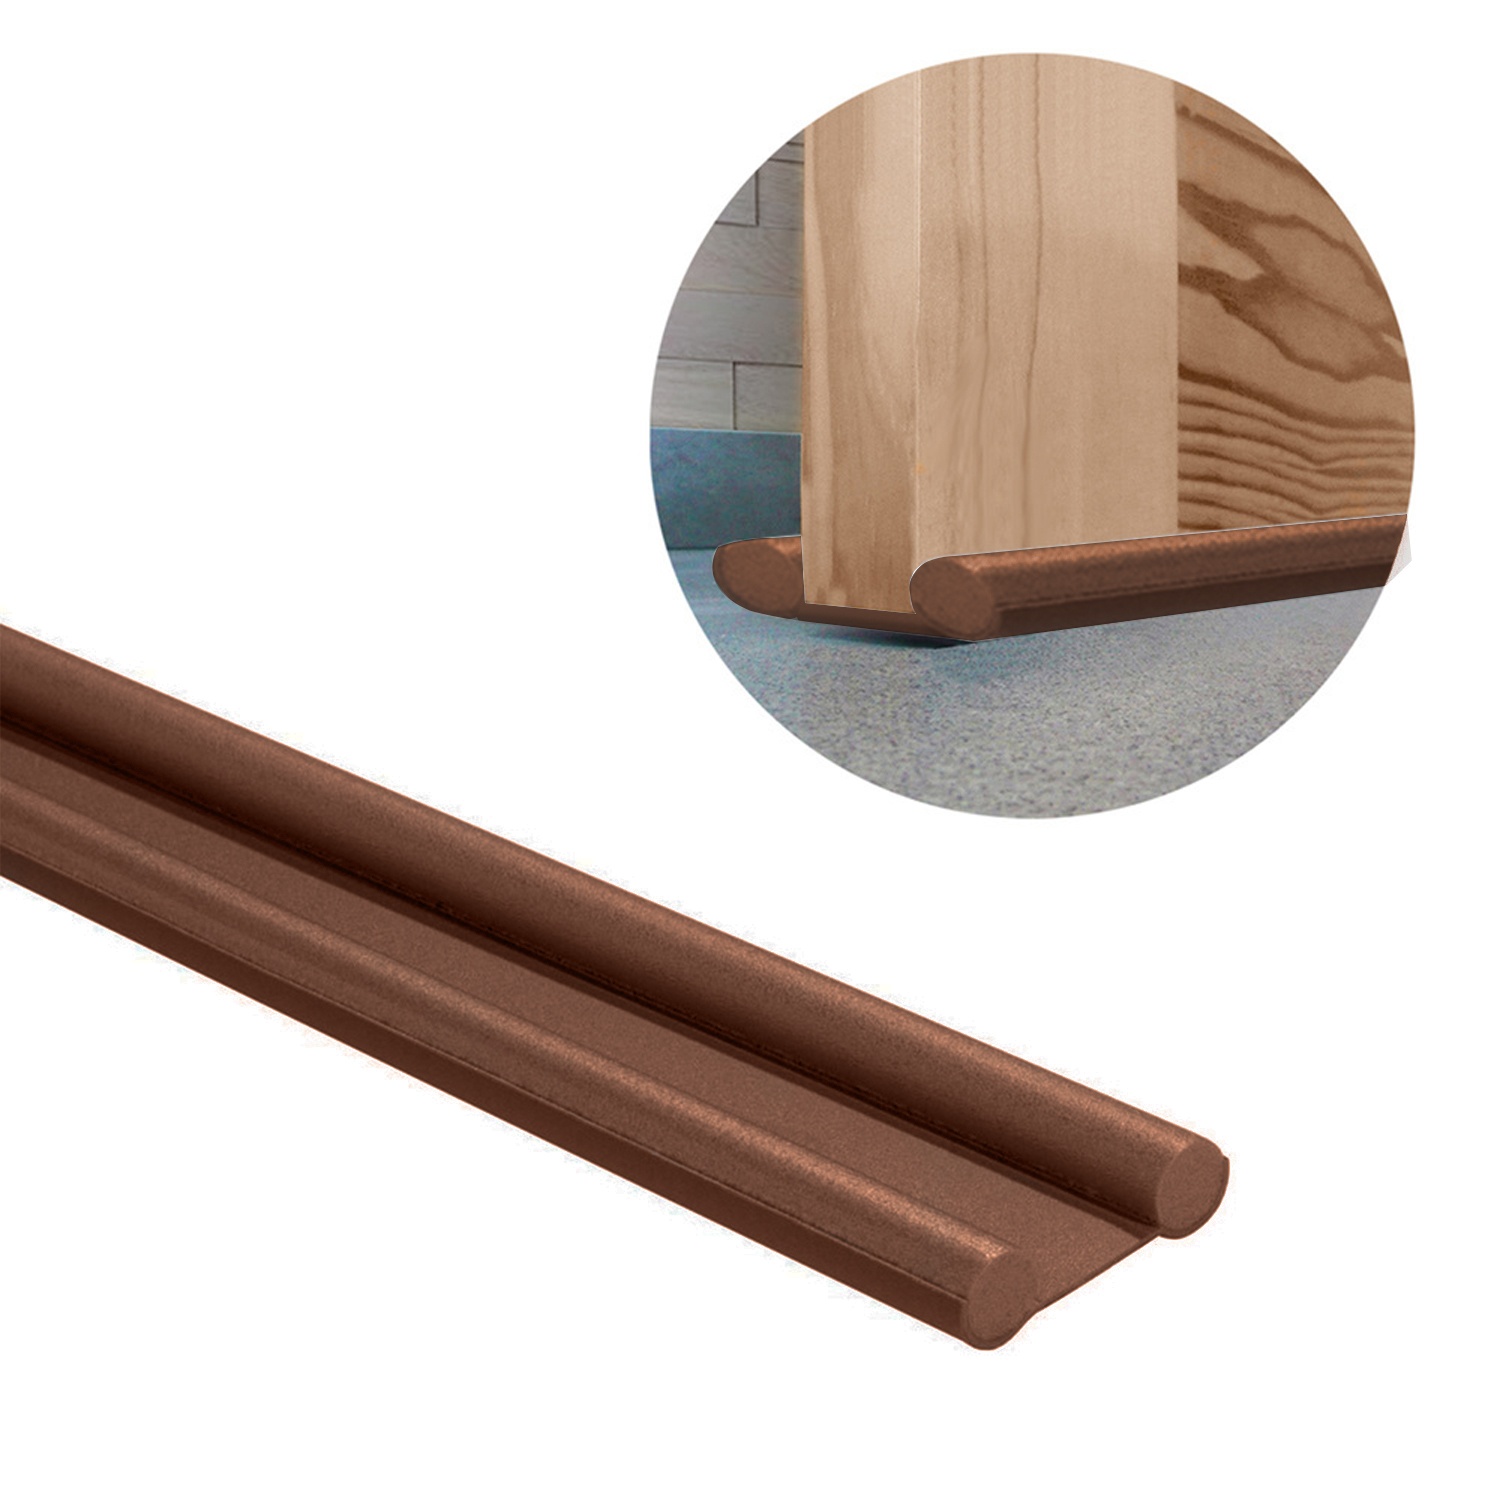
Burlete Puerta Espuma Marron Bajopuerta 95 cm.
Burlete Puerta Espuma Marron Bajopuerta 95 cm.
Brand: WOLFPACK LINEA PROFESIONAL
Category: Hardware > Building Materials > Door Hardware > Door Knockers